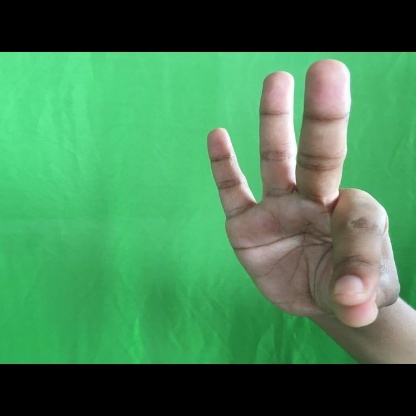
Mudra: Hamsasyam